Flair Airlines

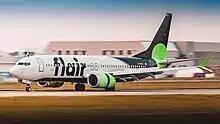
A Flair Airlines Boeing 737 MAX 8

Flair Airlines is a Canadian ultra low-cost carrier (ULCC) headquartered in Edmonton, Alberta. The airline operates scheduled passenger and chartered services with a fleet of Boeing 737 aircraft"." The airline promotes itself as being Canada's leading independent ULCC.